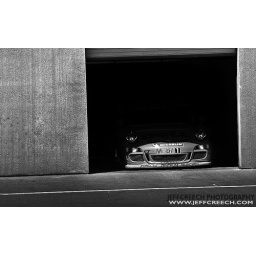
Porsche GT3 cup car in the Garage at the US Gran Prix